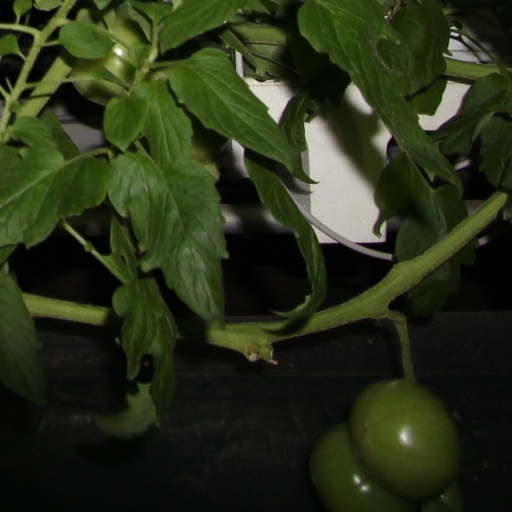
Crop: tomato